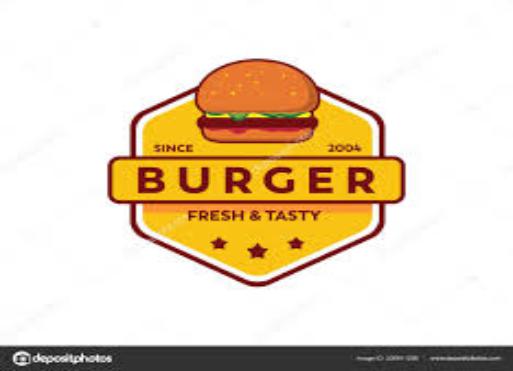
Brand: Burger Street
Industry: Food